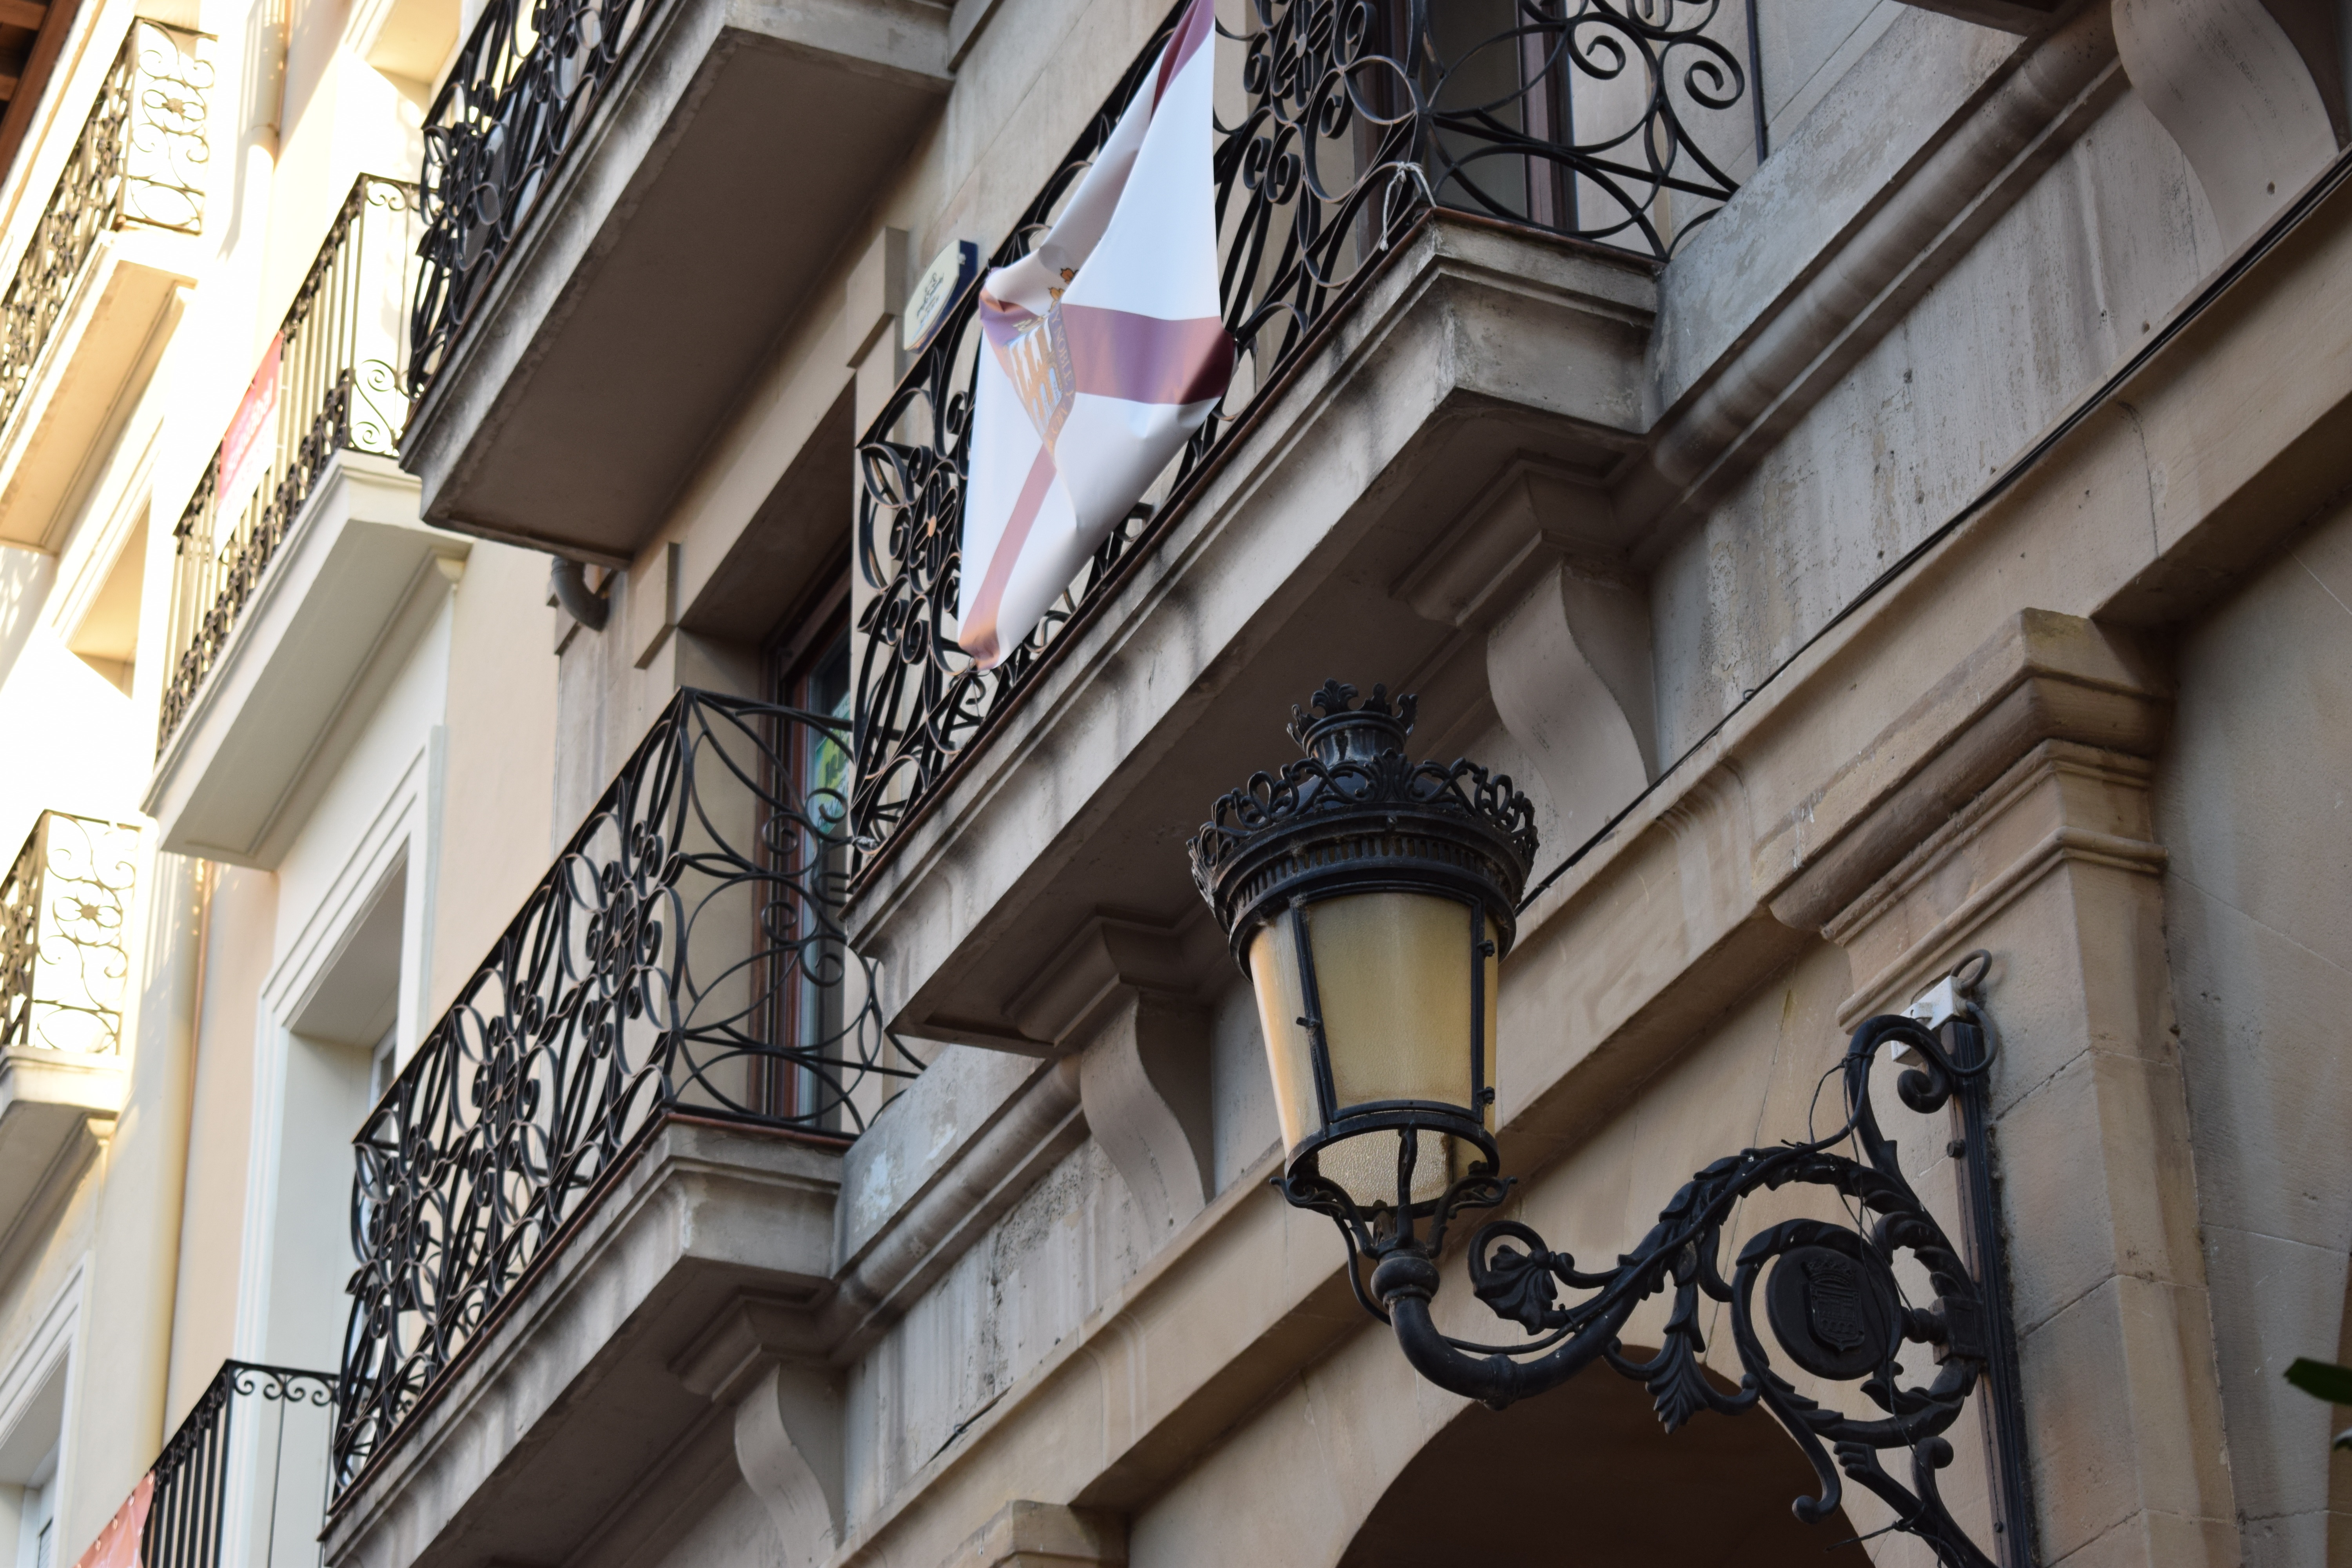
architecture, road, street, house, window, balcony, facade, old building, lighting, street lamp, interior design, stairs, shape, urban area